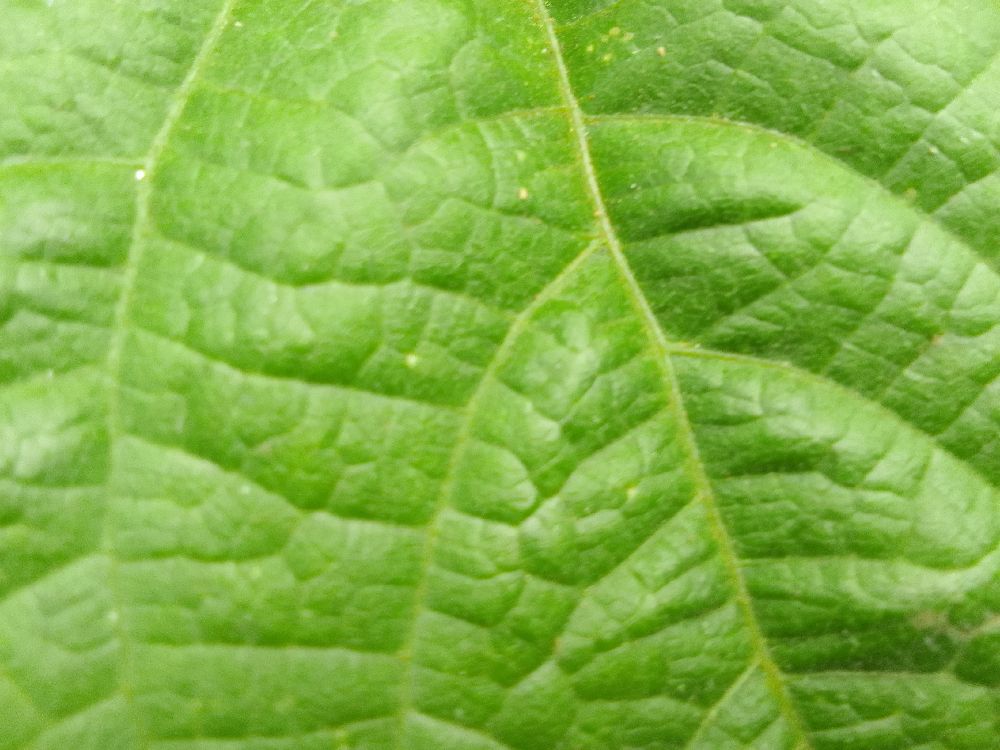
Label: healthy